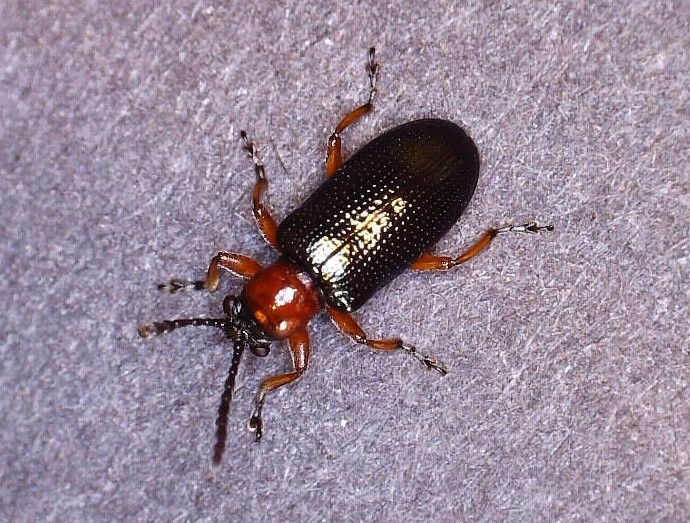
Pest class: cereal_leaf_beetle